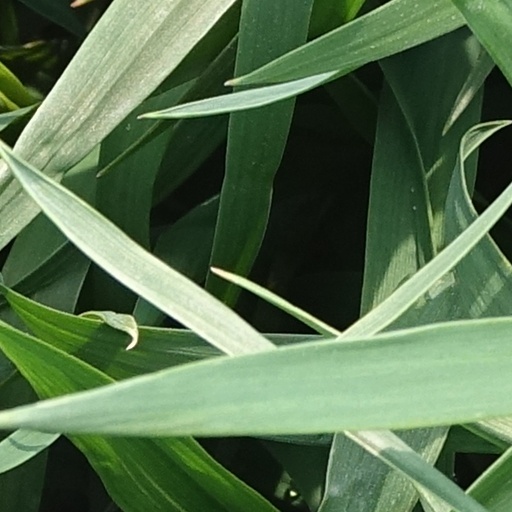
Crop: wheat